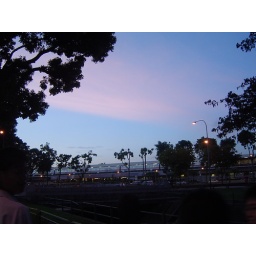
pink streaks in a blue blue sky